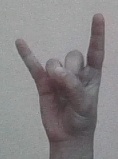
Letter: la